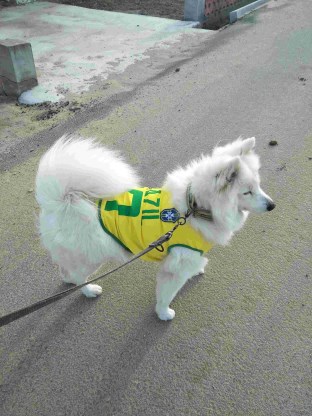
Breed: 2192-n000088-Samoyed